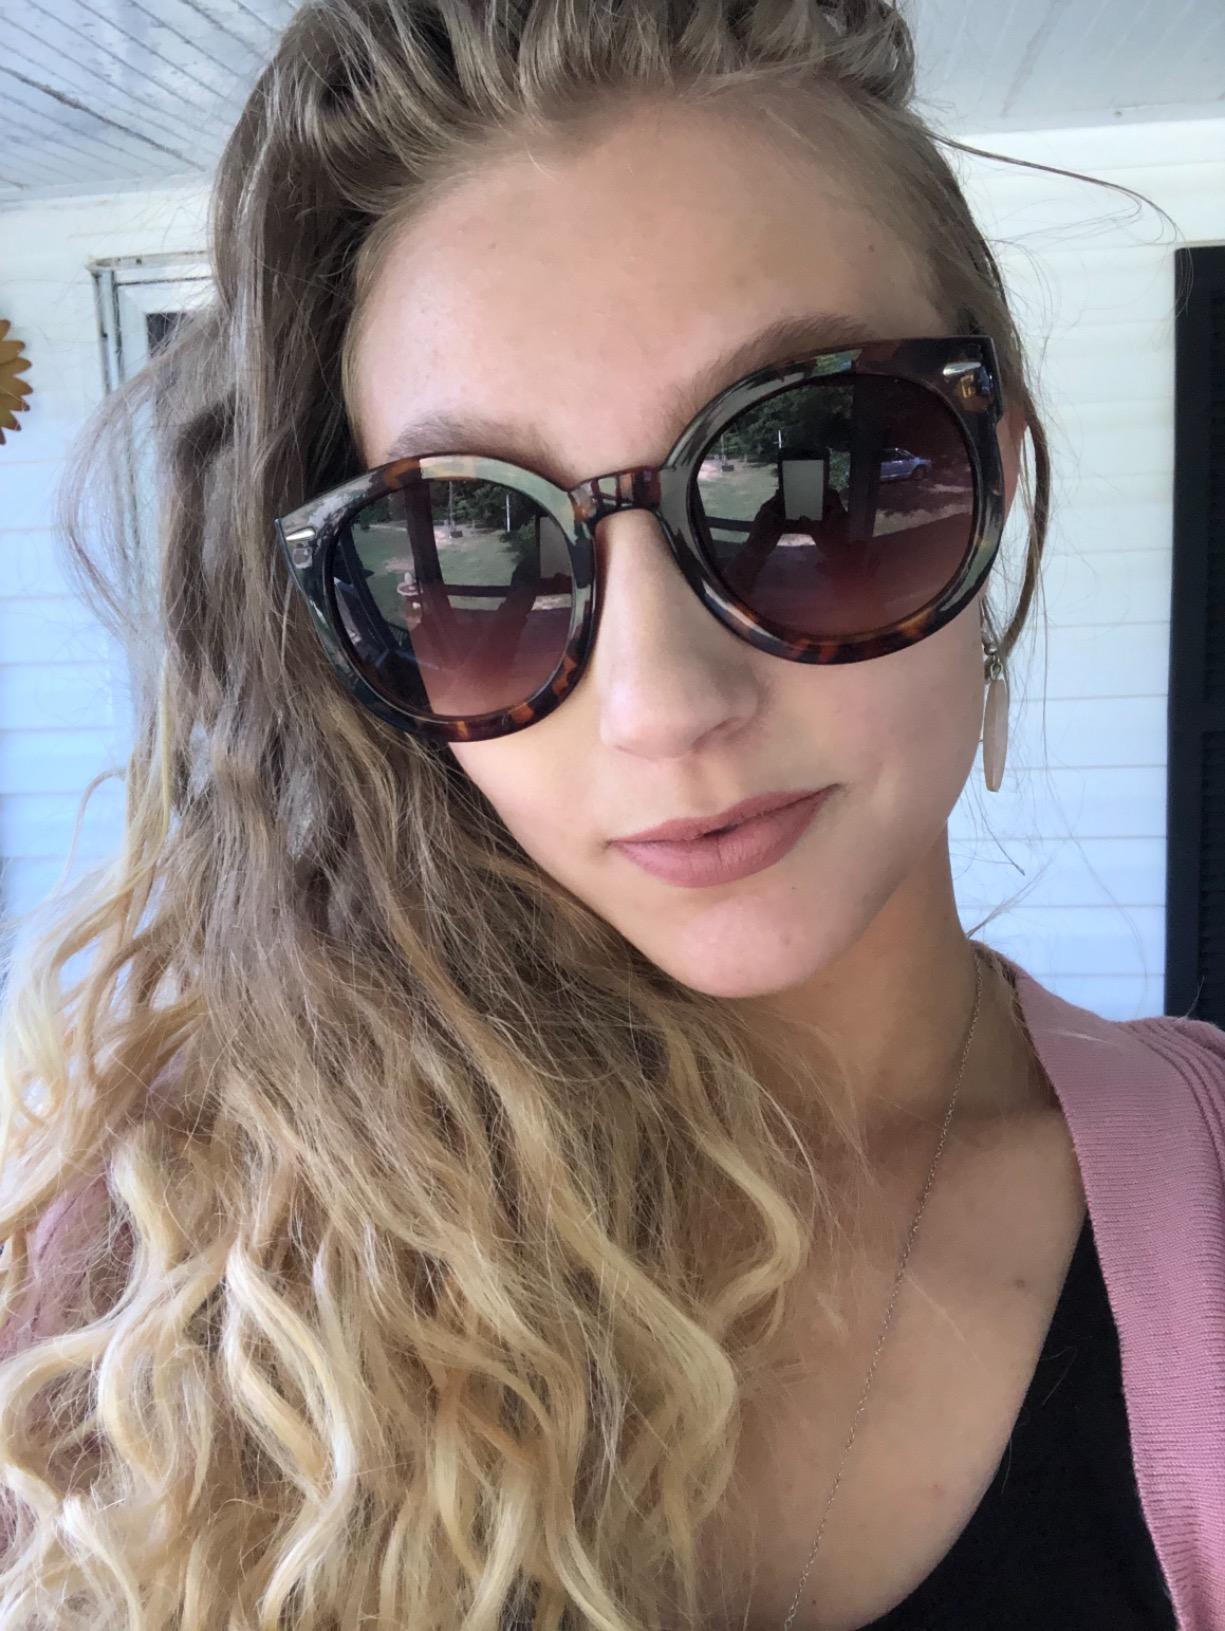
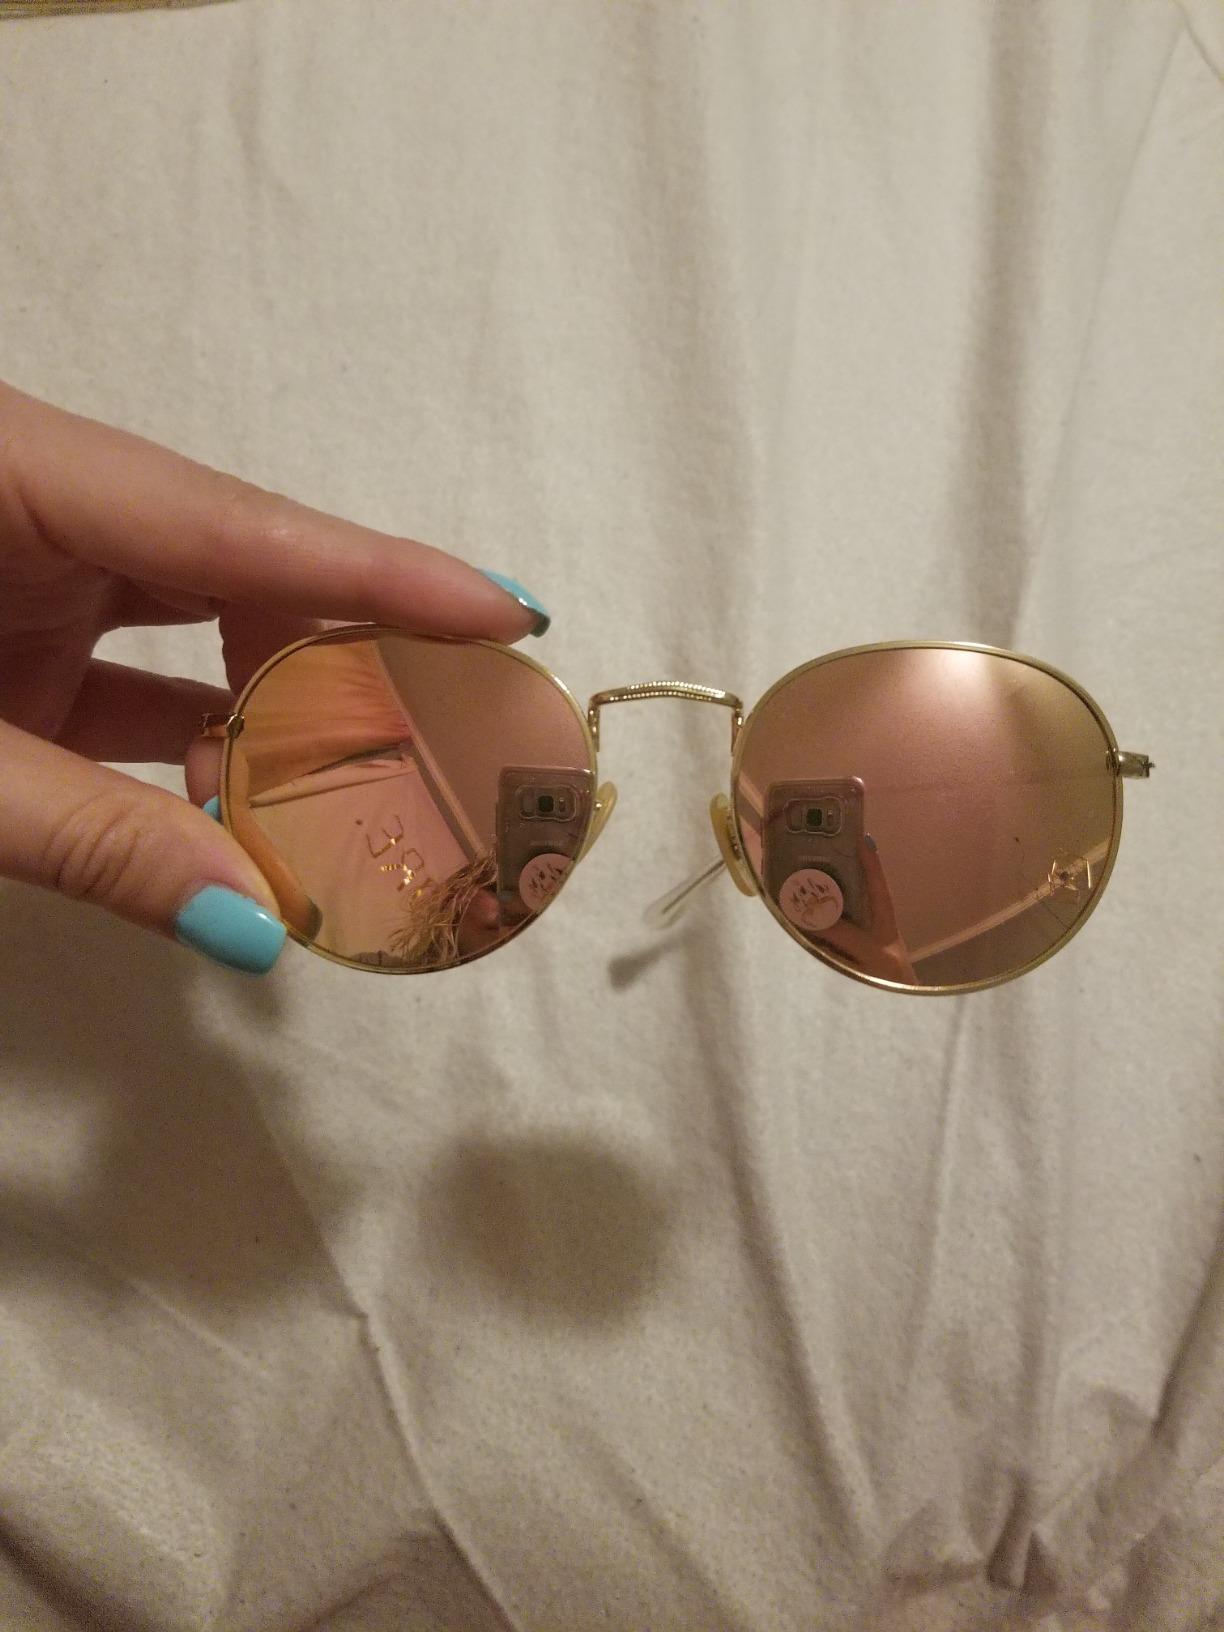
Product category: accessories_sunglasses
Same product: no